Lyndon B. Johnson

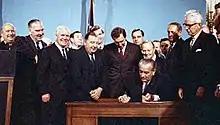
Johnson signing the Clean Air Act

Soon after the 1964 election, civil rights organizations such as the Southern Christian Leadership Conference (SCLC) and the Student Nonviolent Coordinating Committee (SNCC) began a push for federal action to protect the voting rights of racial minorities. On March 7, 1965, these organizations began the Selma to Montgomery marches in which Selma residents proceeded to march to Alabama's capital, Montgomery, to highlight voting rights issues and present Governor George Wallace with their grievances. On the first march, demonstrators were stopped by state and county police, who shot tear gas into the crowd and trampled protesters. Televised footage of the scene, which became known as "Bloody Sunday", generated outrage across the country. In response to the rapidly increasing political pressure upon him, Johnson decided to immediately send voting rights legislation to Congress, and to address the American people in a speech before a Joint session of Congress. He began: